Ivan Castillo (politician)

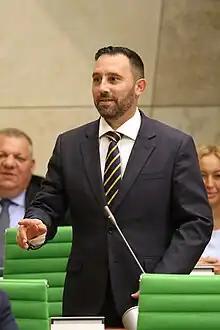
Ivan Castillo MP in 2022.

Ivan Castillo is a Maltese politician from the Nationalist Party. He was elected to the Parliament of Malta in the 2022 Maltese general election from District 12. He is shadow maritime minister.